Hitachi Rail Italy Driverless Metro

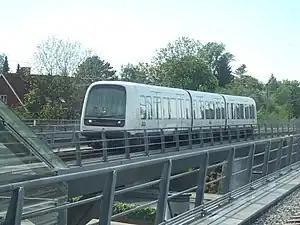
A Copenhagen Metro train

The Hitachi Rail Italy Driverless Metro is a class of driverless electric multiple units and corresponding signaling system. Manufactured by Hitachi Rail Italy (formerly AnsaldoBreda) and Hitachi Rail STS (former name Ansaldo STS) in Italy, it is or will be used on the Copenhagen Metro, a people mover at Princess Nourah Bint Abdul Rahman University, the Brescia Metro, the Thessaloniki Metro, lines 4 and 5 of the Milan Metro, Line C of the Rome Metro, Skyline in Honolulu, and the Circular line of the New Taipei Metro. The first system to use this class of driverless electric multiple units was the Copenhagen Metro which was opened in 2002.